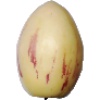
Label: pepino